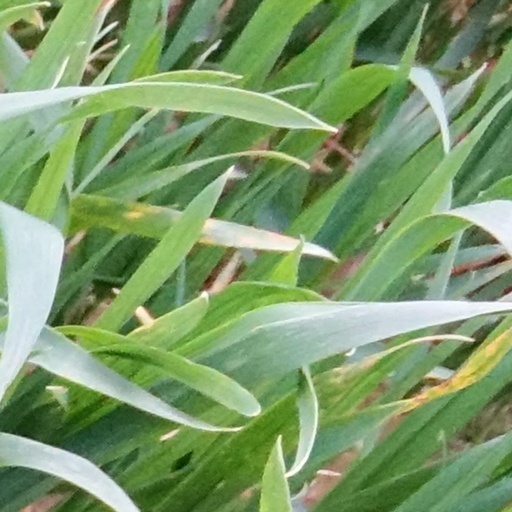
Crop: wheat